Women in archaeology

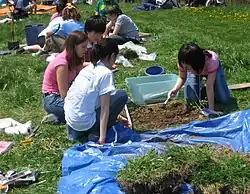
Archaeological Dig at the Ontario Student Classics Conference.

Women in archaeology is an aspect of the history of archaeology and the topic of women in science more generally. In the nineteenth century women were discouraged from pursuing interests in archaeology, however throughout the twentieth century participation and recognition of expertise increased. However women in archaeology face discrimination based on their gender and many face harassment in the workplace.